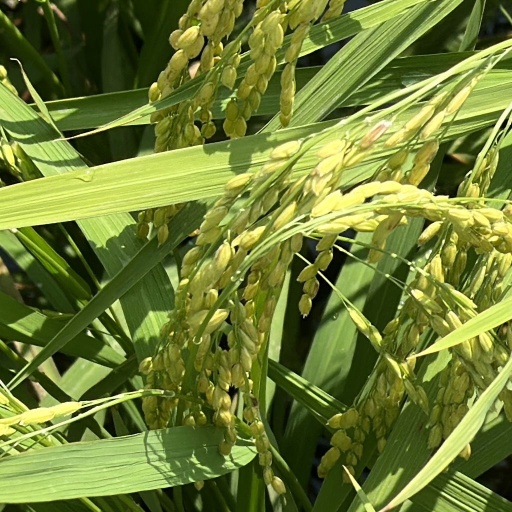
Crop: rice